Ramal Talca-Constitución

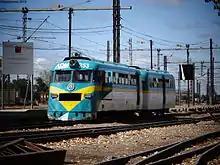
Train on the Talca-Constitución branch line

The Ramal Talca-Constitución, also known as the Ramal de Maule is the last remaining narrow-gauge "ramal" (branch line) in Chile. Its route follows the north bank of the Maule River and crosses the communes of Talca, Maule, Pencahue and Constitución, with Constitución the last station on the line. The route features views of the Andean foothills and the Pacific Ocean. The line can support a speed of 50 miles per hour (80 km/h). The railway is facing closure due to inactivity and an increased preference for private transport.